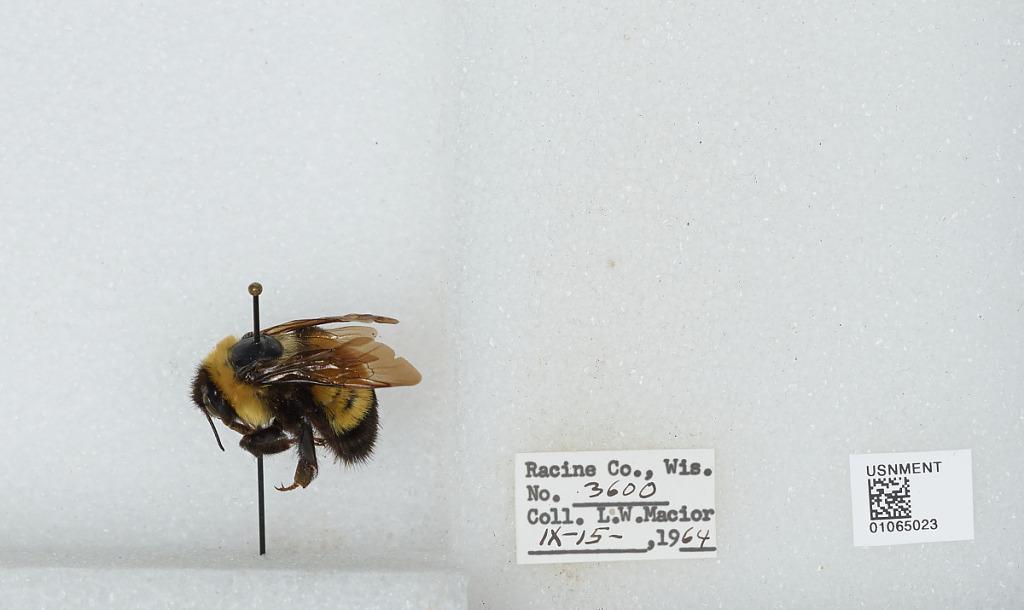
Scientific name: Bombus (Bombus) affinis Cresson
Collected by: L. Macior
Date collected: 1964-9-15
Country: United States
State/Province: Wisconsin
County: Racine
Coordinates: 42.78, -87.76